Augusta Treverorum

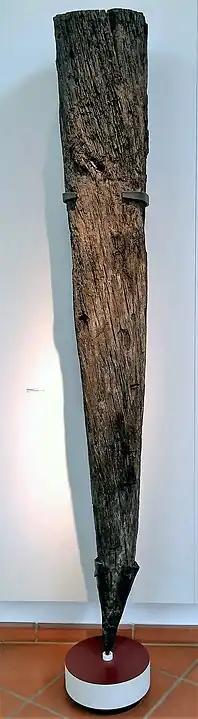
Bridge pile (Trier), second Moselle bridge, 71 AD

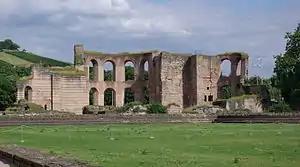
East side of the Imperial Baths

The Roman bridge over the Moselle, which is visible today, had at least two predecessor buildings, which have been proven archaeologically. This can be explained by its location on the Roman trunk roads, but the Roman bridge also had to accommodate inner-city traffic to the "Vicus" "Voclanionum", which is attested in inscriptions on the western bank, as well as to the Lenus Mars temple there. The dendrochronological evidence of a bridge in 18/17 BC is thus an important fixed point for the foundation of Augusta Treverorum.